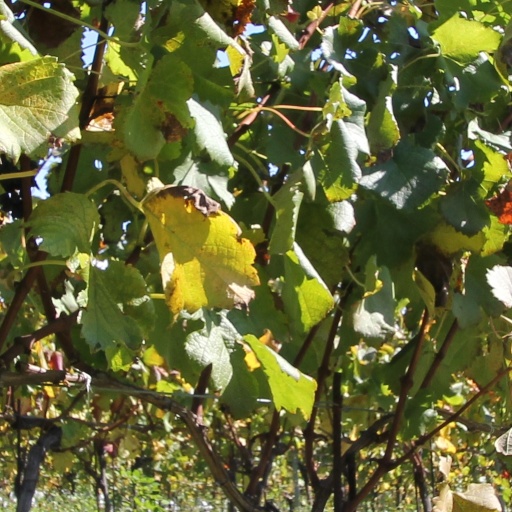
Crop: grape